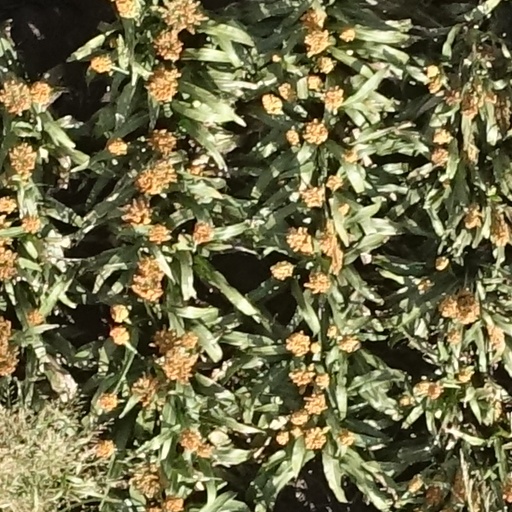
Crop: sorghum